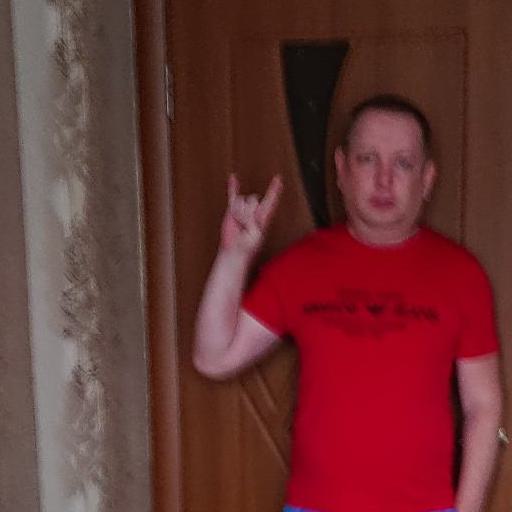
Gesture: rock